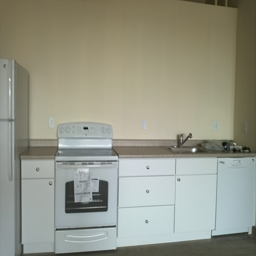
A light colored countertop with a sink, dishwasher, oven, and stove.
A small bare kitchen with white cabinets and oven
a kitchen with a white stove a sink and a refrigerator
This is an empty kitchen with white cabinets and an oven.
A kitchen with clean appliances and no cabinets.